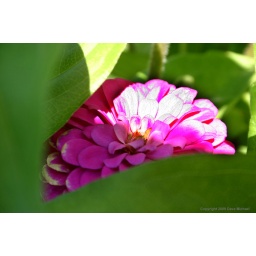
A zinnia in the flower bed at the entrance to my home...Photo by Dave Michael IMG_4351_Web  07/26/209